Duisburg Hauptbahnhof

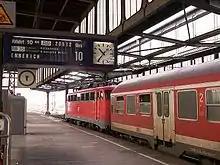
Inside the station

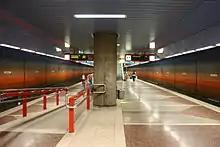
Underground station of Duisburg Stadtbahn (part of VRR) in 2009

The station is an important hub for InterCityExpress, InterCity and EuroCity trains from and to the Netherlands, Berlin, Switzerland, Munich, Frankfurt and Cologne. It also is an important connection point for RegionalExpress and RegionalBahn lines and has two S-Bahn lines of the Rhein-Ruhr S-Bahn calling at the station. A nearby Stadtbahn station offers local connections as well as trams to Mülheim an der Ruhr and Düsseldorf.